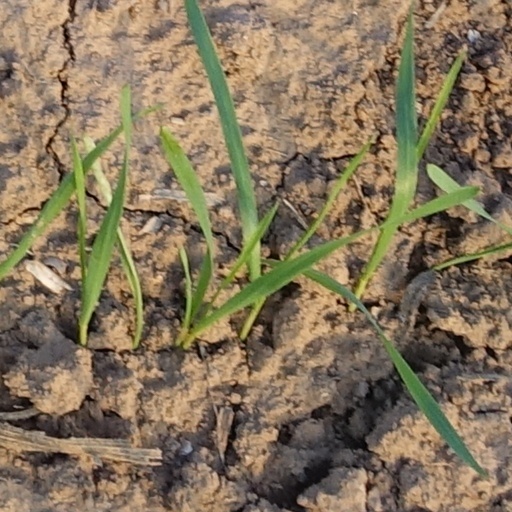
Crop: wheat